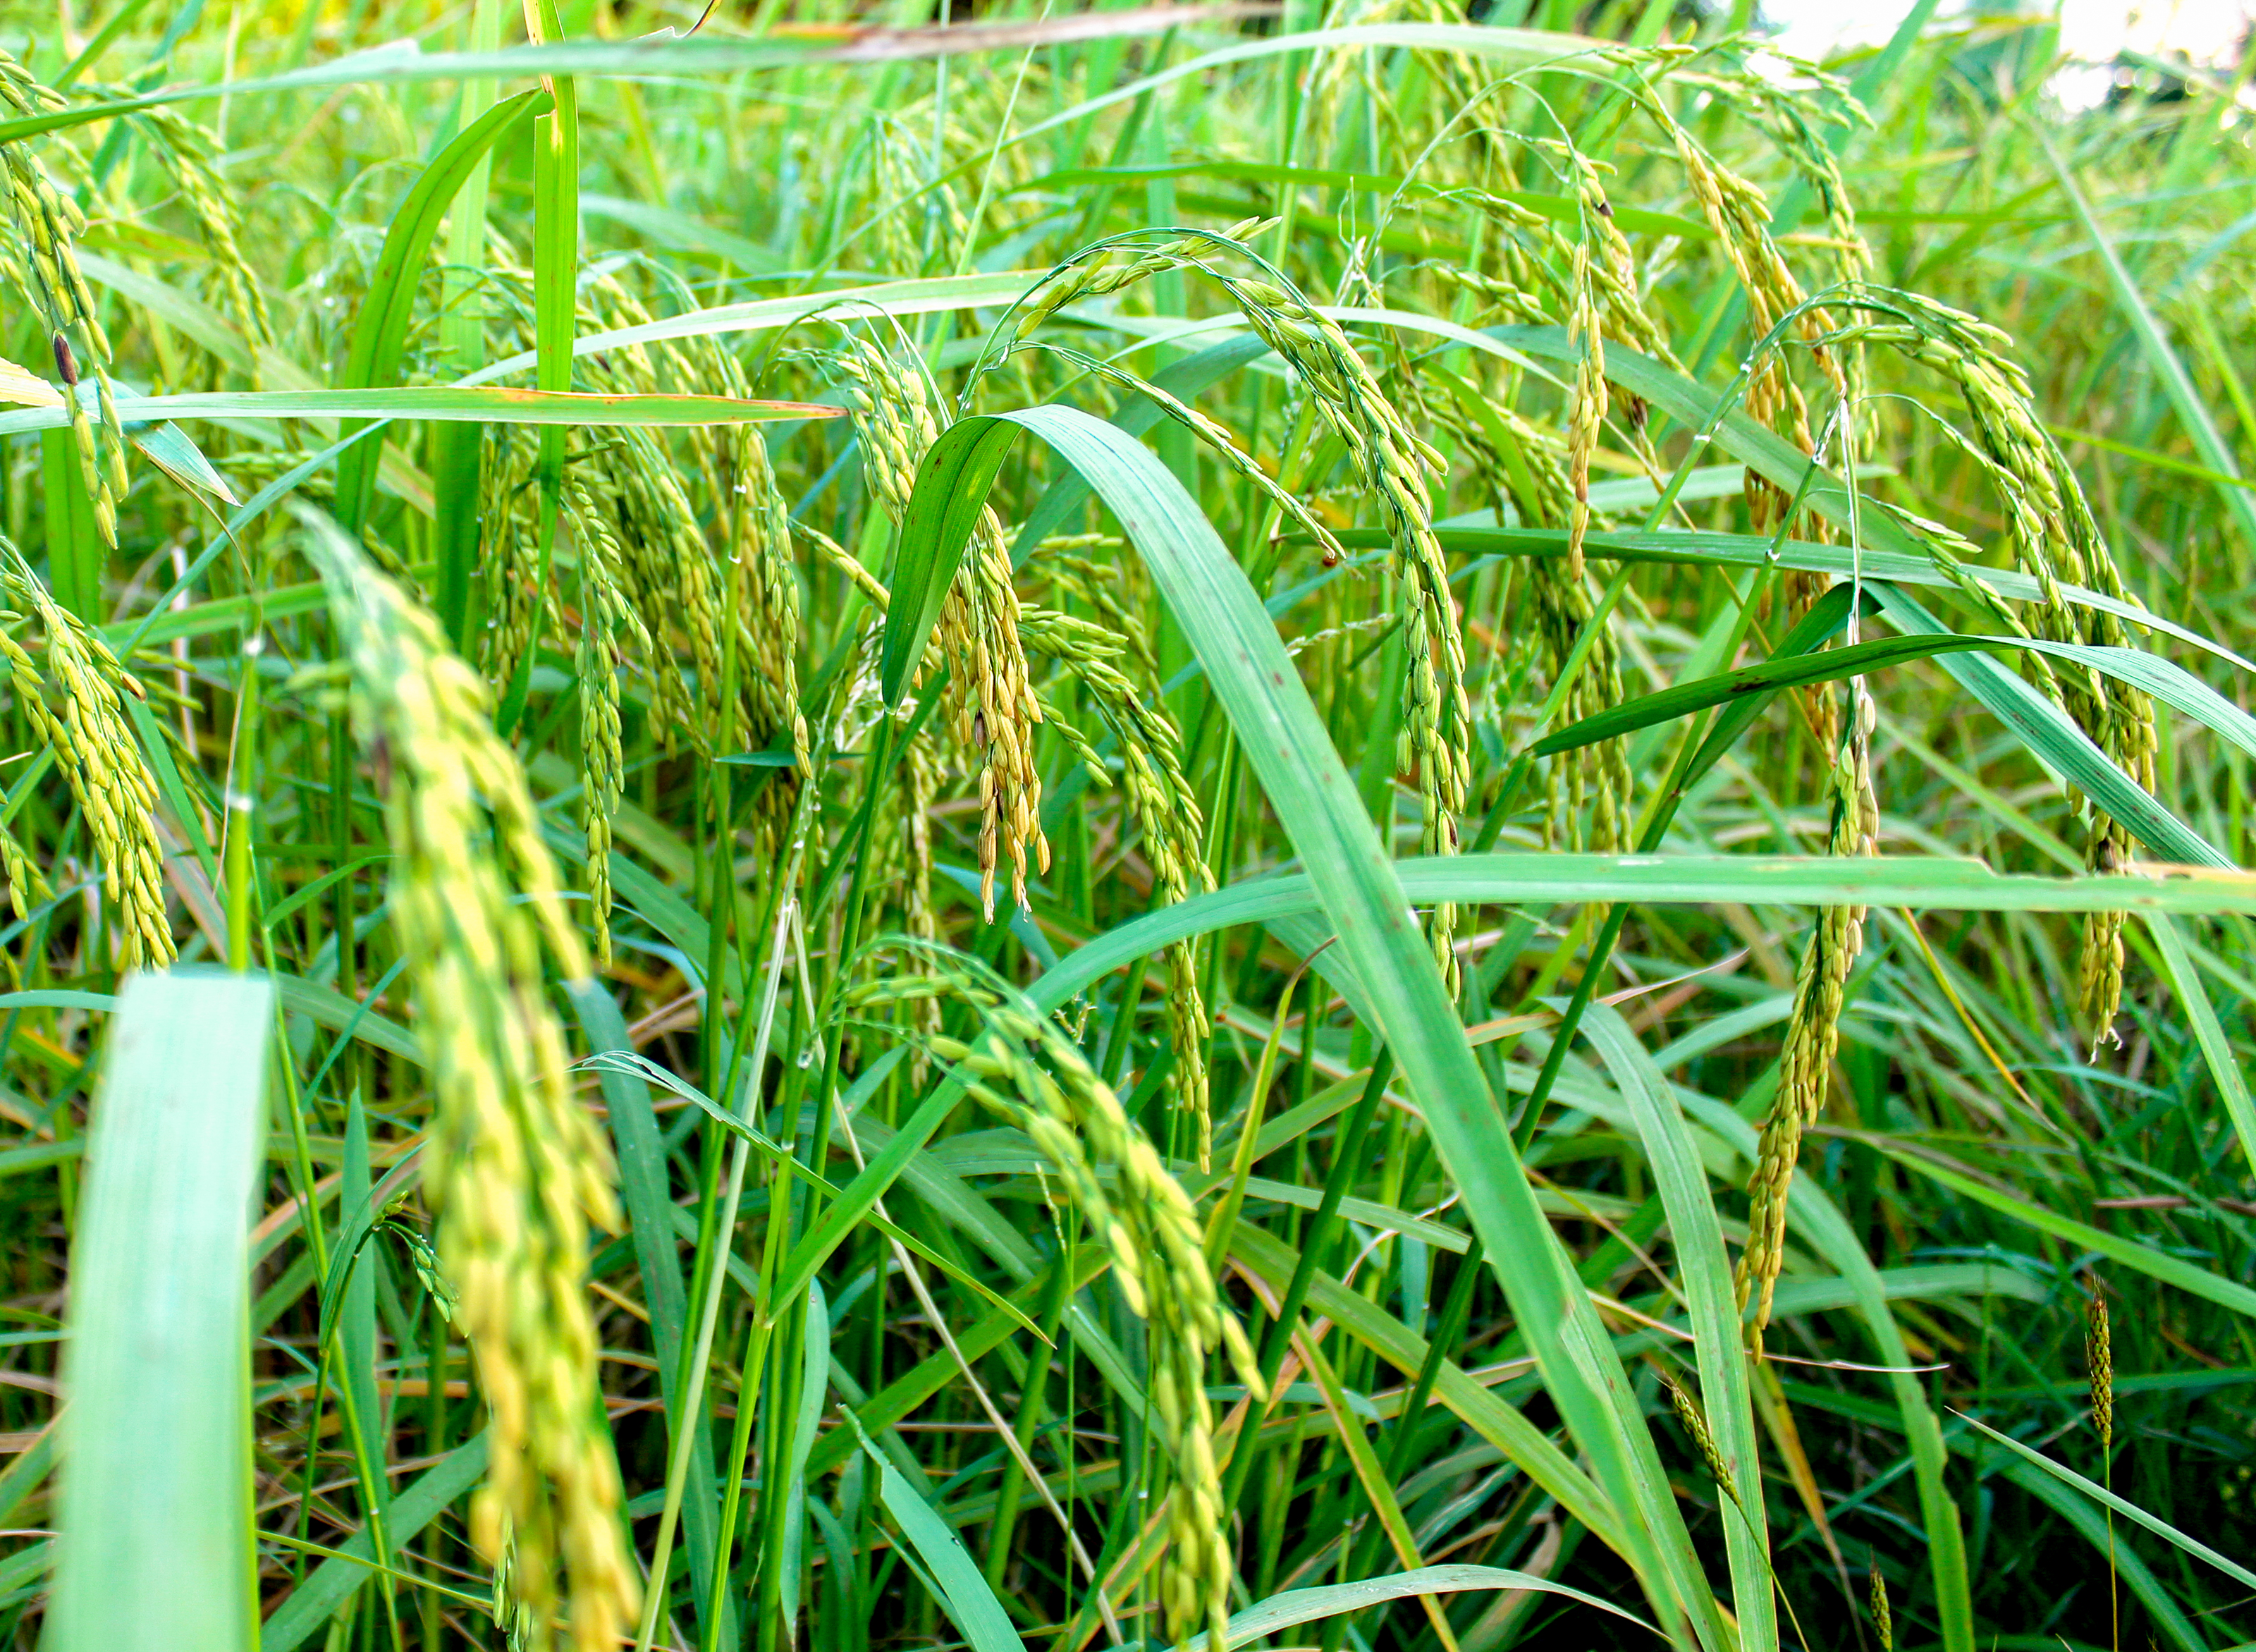
rice, green, farm, nature, field, agriculture, outdoor, plant, background, food, yellow, harvest, landscape, countryside, asia, natural, thailand, paddy, sky, crop, grass, rural, grain, ripe, farming, asian, season, land, growth, flora, vegetation, grass family, sweet grass, phragmites, chrysopogon zizanioides, commodity, plant stem, food grain, sedge family